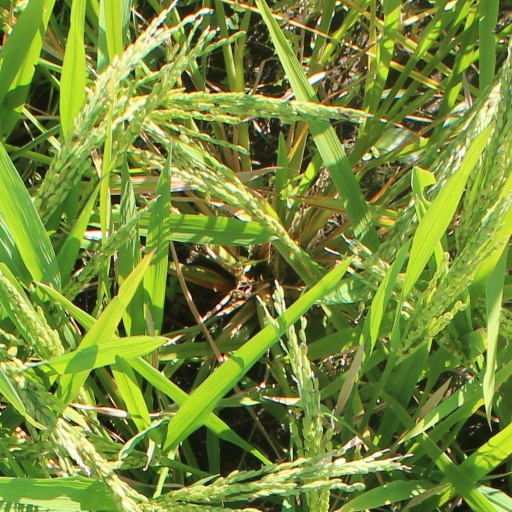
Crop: rice